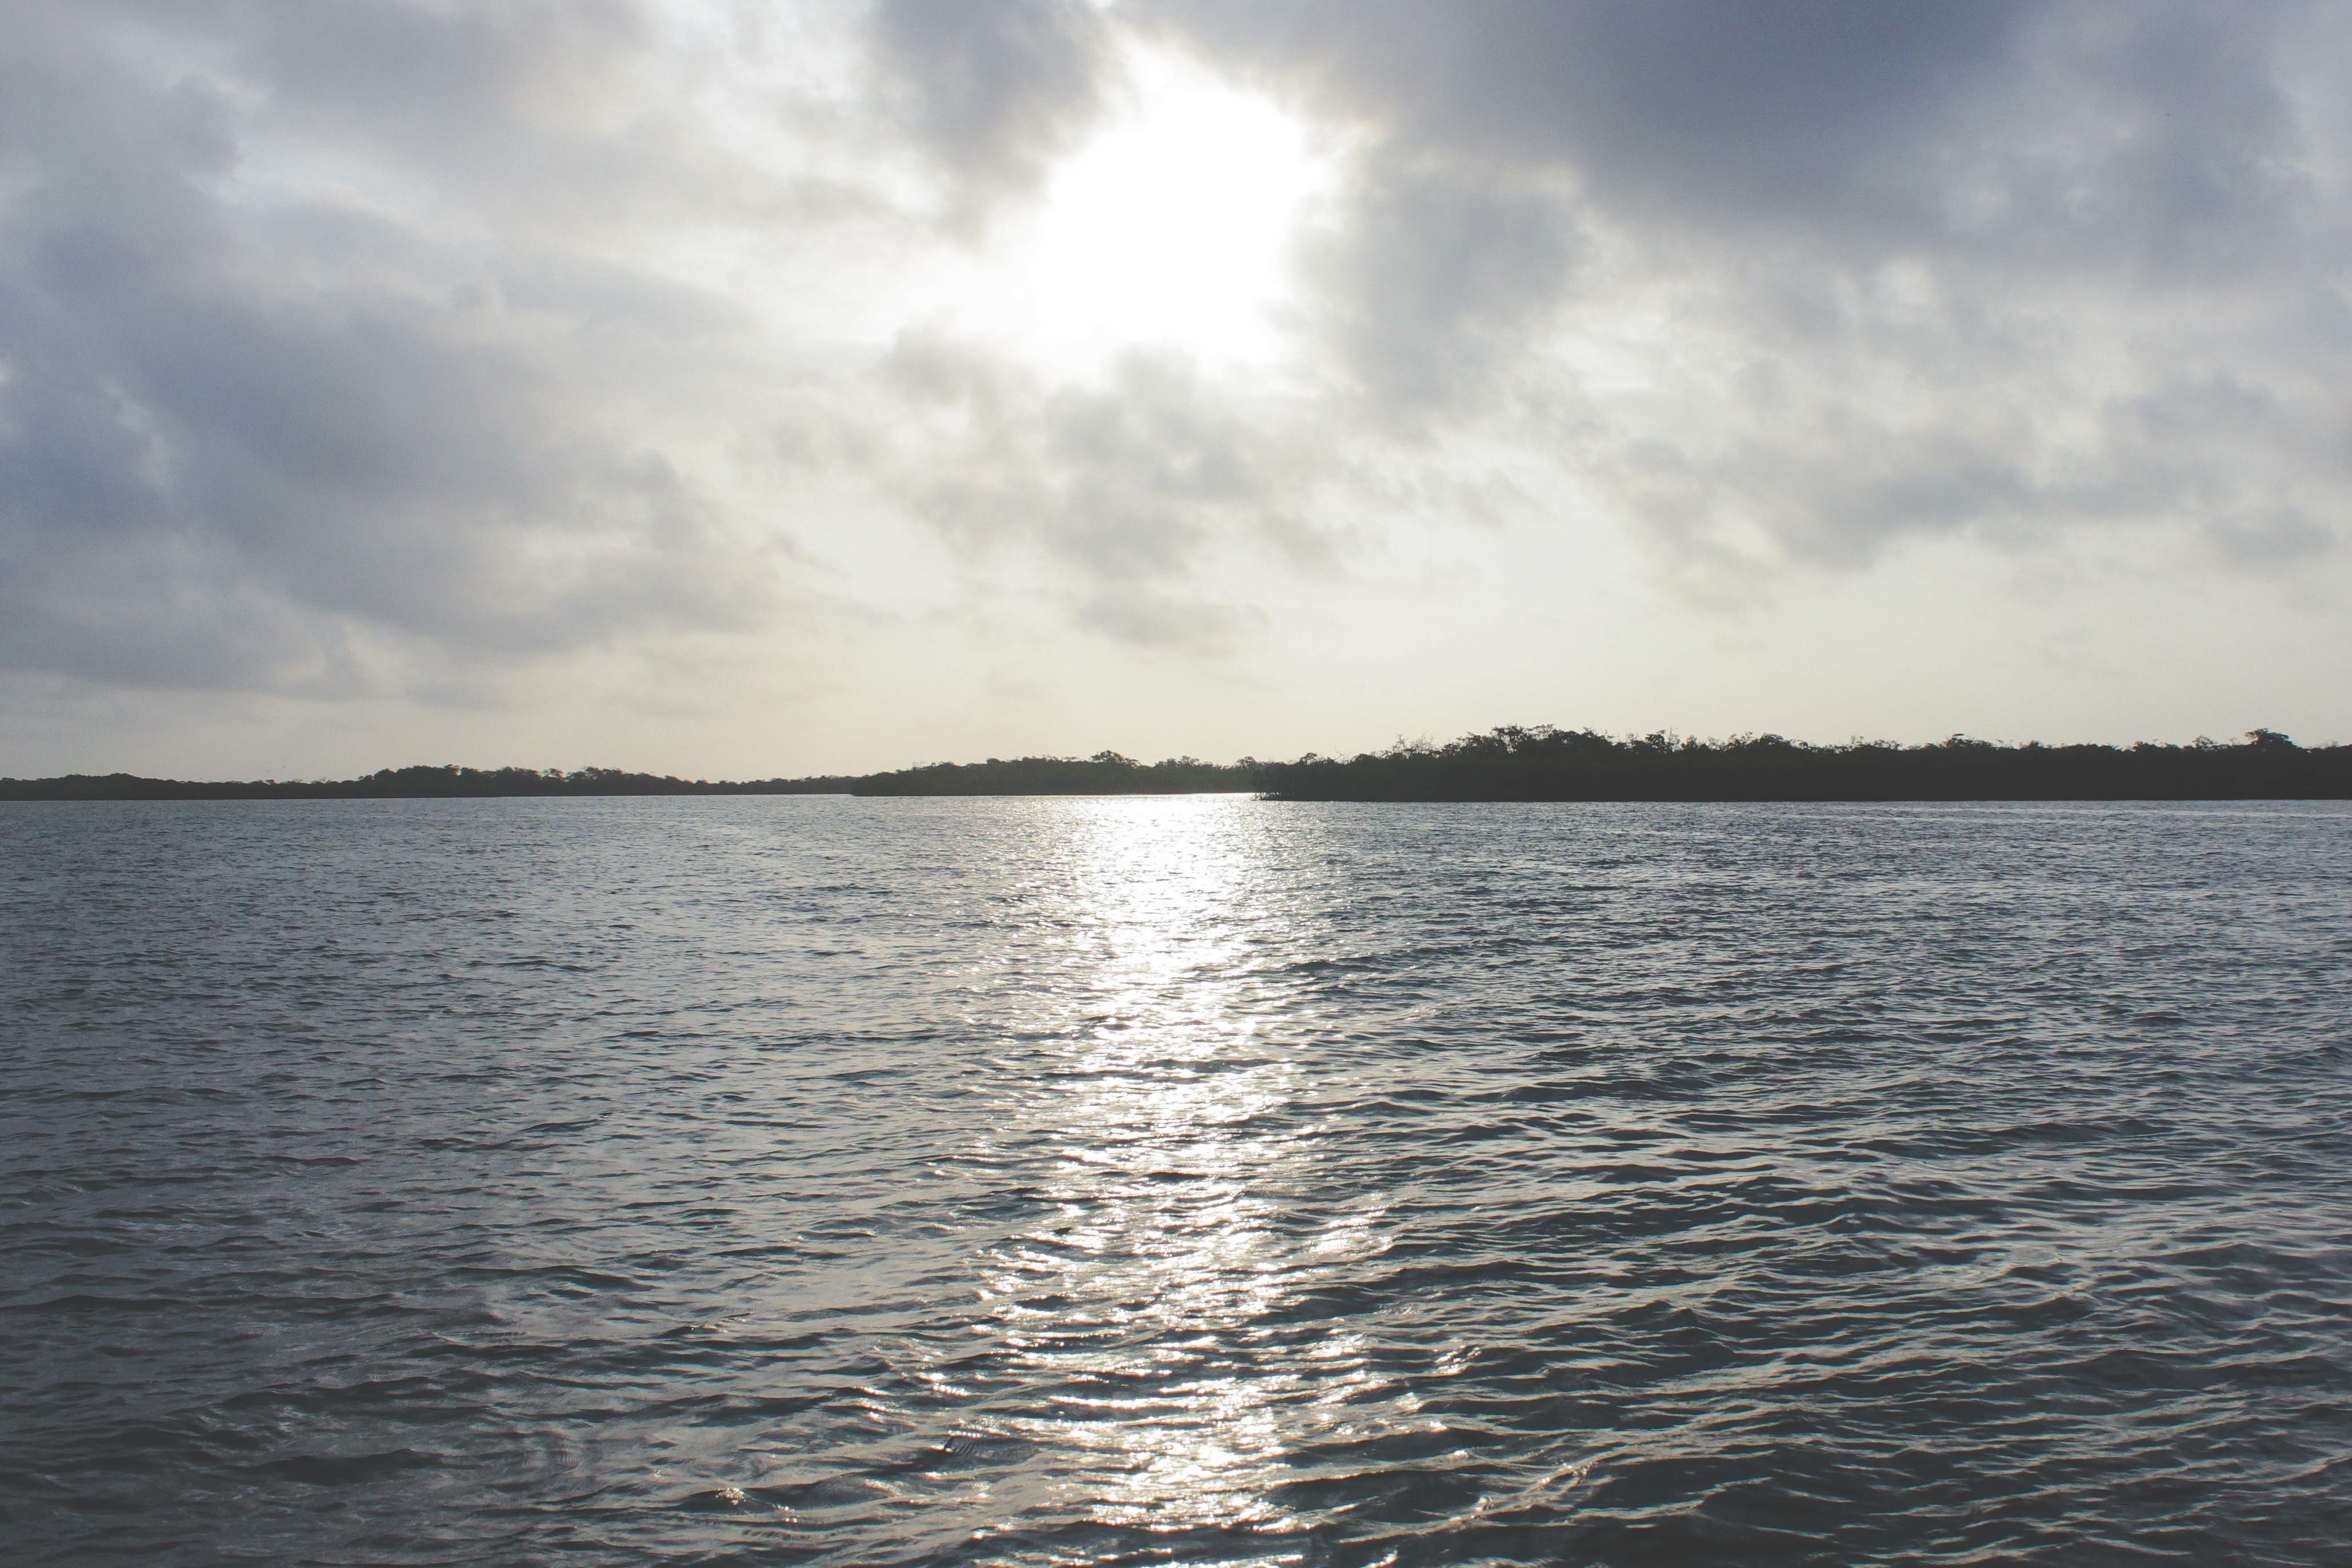
sea, coast, ocean, horizon, cloud, sky, sunlight, shore, lake, vehicle, bay, reservoir, body of water, loch